QF 4.5-inch howitzer

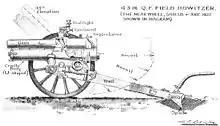

QF stands for "quick firing", a British term for ordnance that fires ammunition with a metal (usually brass) cartridge case containing the propellant charge. The cartridge case also provides obturation (sealing of the chamber). This howitzer was the largest calibre of British QF field artillery ordnance.